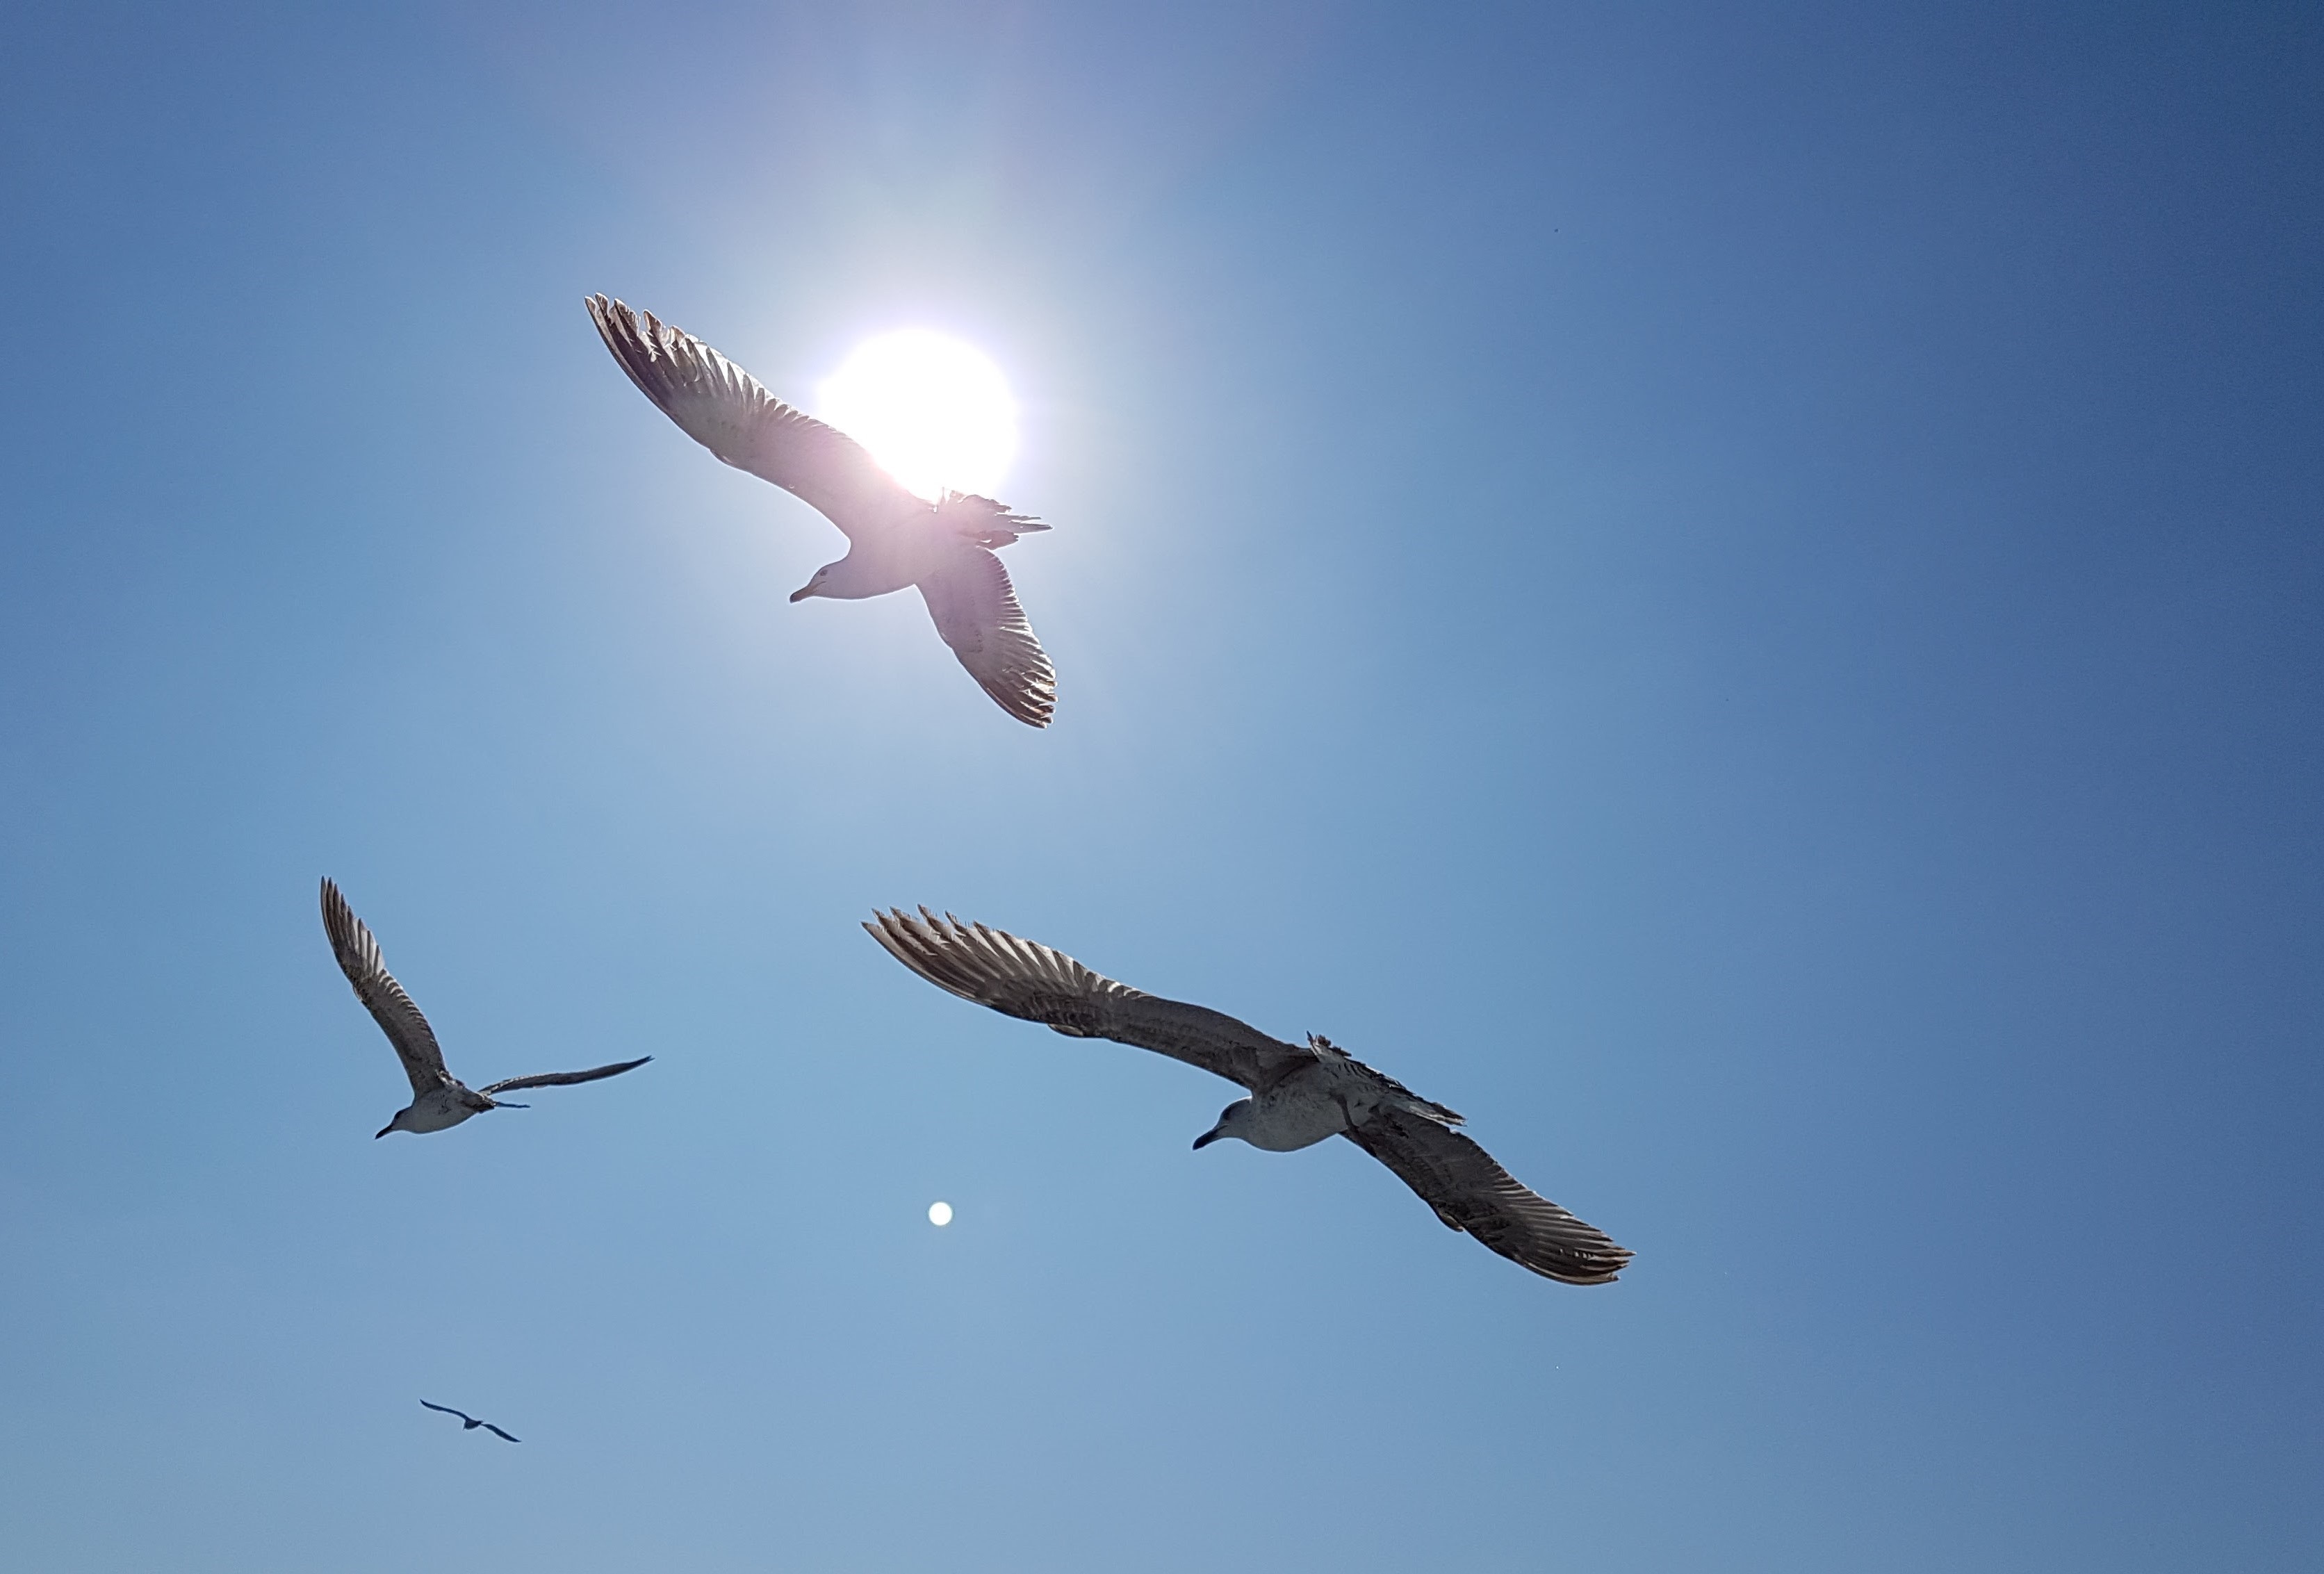
sea, bird, wing, sky, sun, animal, pelican, seabird, fly, seagull, gull, flight, sunny, vertebrate, charadriiformes, atmosphere of earth